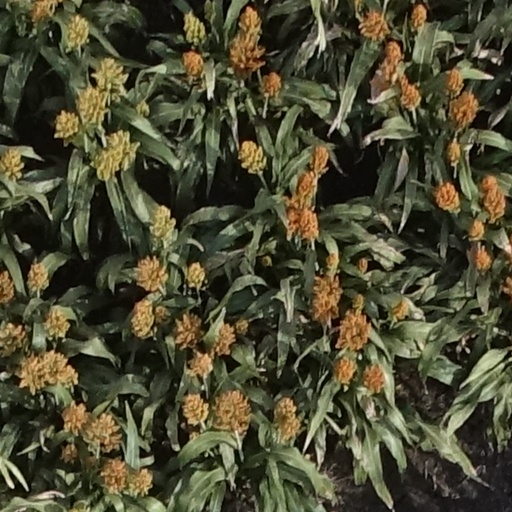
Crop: sorghum